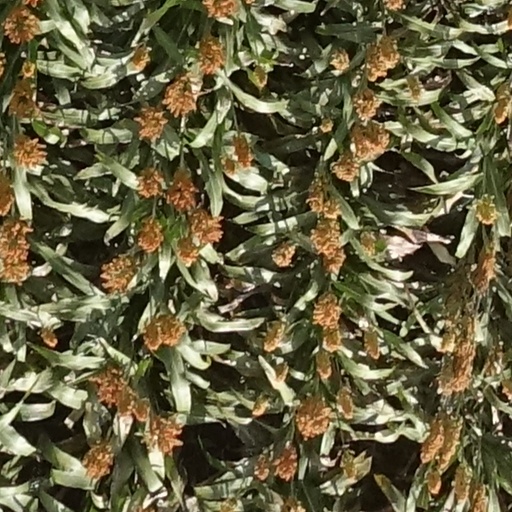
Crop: sorghum